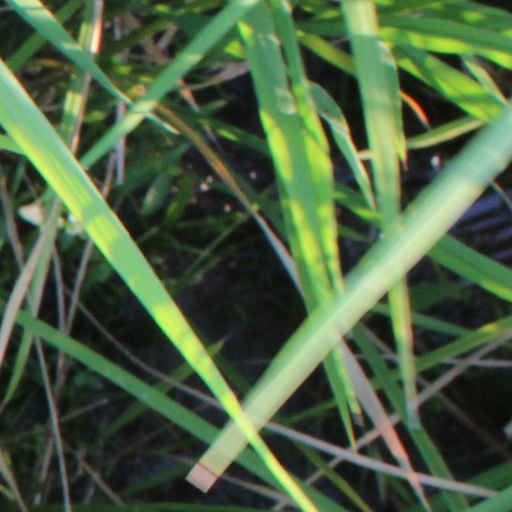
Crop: rice